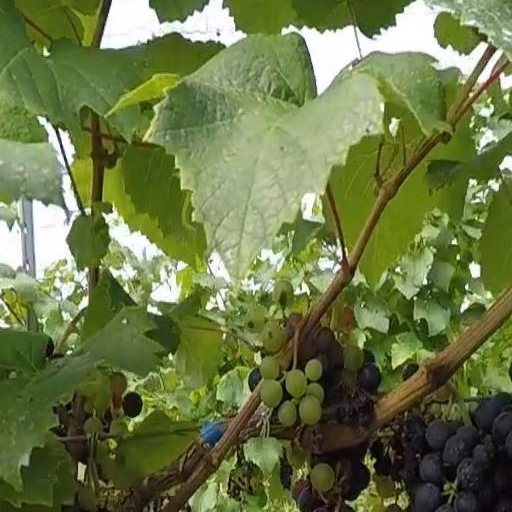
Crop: grape